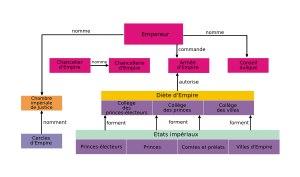
Le Saint-Empire romain est un regroupement politique, aujourd'hui disparu, de terres d’Europe occidentale et centrale au Moyen Âge, dirigé par un souverain arborant le titre d'« empereur des Romains ». Il se considérait, de sa fondation au Xᵉ siècle jusqu'à sa suppression au début du XIXᵉ siècle par Napoléon, comme le continuateur de l’empire d’Occident des Carolingiens et, au-delà, de l’Empire romain. L’adjectif Saint fut rajouté pour sa part sous le règne de Frédéric Barberousse pour légitimer le pouvoir de manière divine.